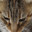
Label: cat